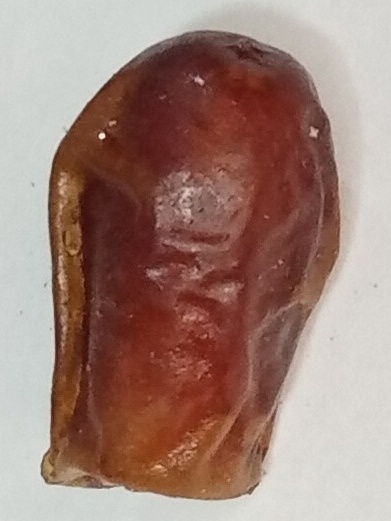
Variety: aseel
Size: medium
Grade: grade-1